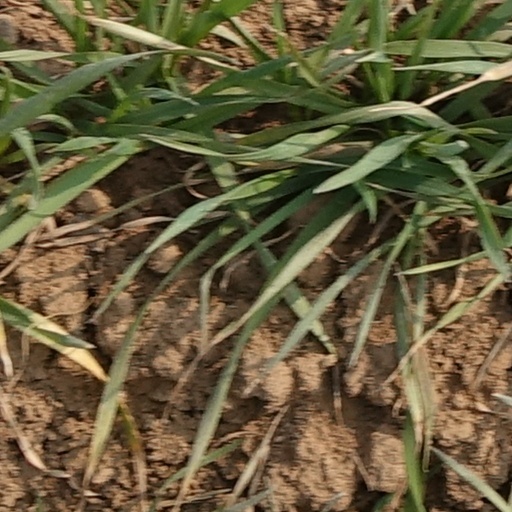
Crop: wheat